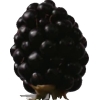
Label: blackberry